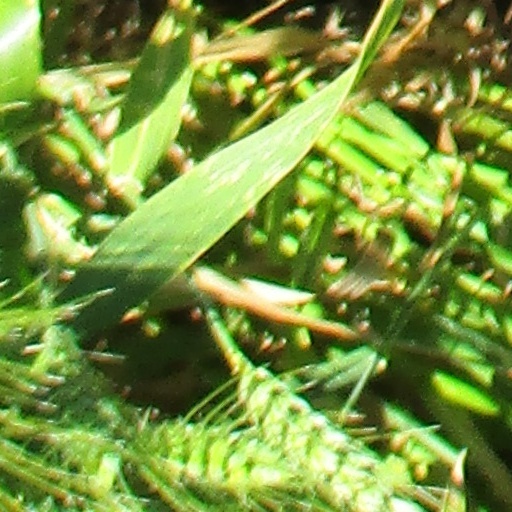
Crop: wheat